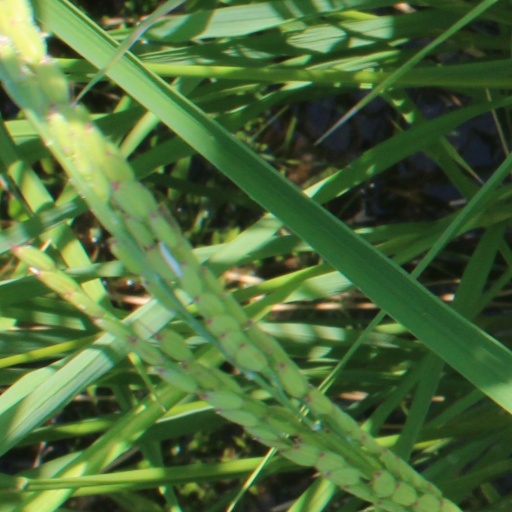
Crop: rice